Robert J. Meder

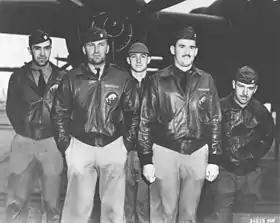
The crew of the Green Hornet (crew #6) just before take off for the mission on , 18 April 1942.(Left to right) Lt. Chase J. Nielsen (navigator), Lt. Dean E. Hallmark (pilot), Sgt. Donald E. Fitzmaurice (engineer-gunner), Lt. Robert J. Meder (co-pilot) and Sgt. William J Dieter (bombardier)

In February 1942, Meder volunteered for a "secret mission", which ended up being the critical Doolittle Raid. Led by Lieutenant Colonel Jimmy Doolittle, the raid was daring not only because of the intended targets, the Japanese homeland, but because the pilots trained to take-off in a B-25 bomber from the deck of an aircraft carrier, something neither the designers of the B-25, nor the aircraft carrier, ever envisioned.